Hydrocopter

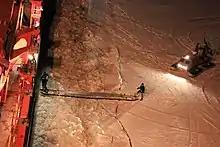
A pilot boarding a ship from ice off Oulu using a hydrocopter to reach the shipping lane in icy conditions.

The Finnish Border Guard used hydrocopters from the 1970s to the 2000s. The Finnish Border Guard then replaced their fleet of hydrocopters with hovercraft because of stricter work safety standards. Many towns and cities in Finland and Sweden used the surplus military hydrocopters and continue to use hydrocopters today in some capacity as search and rescue craft because they are cheaper than hovercraft and can be used safely in ice and water where other vehicles could not work.